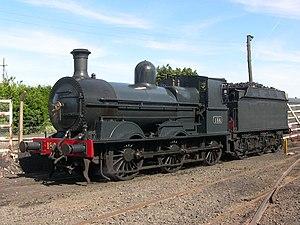
Cette liste des musées d'Irlande du Nord contient des musées qui sont définis dans ce contexte comme des institutions qui recueillent et soignent des objets d'intérêt culturel, artistique, scientifique ou historique. Leurs collections ou expositions connexes disponibles pour la consultation publique. Sont également inclus les galeries d'art à but non lucratif et les galeries d'art universitaires. Les musées virtuels ne sont pas inclus.